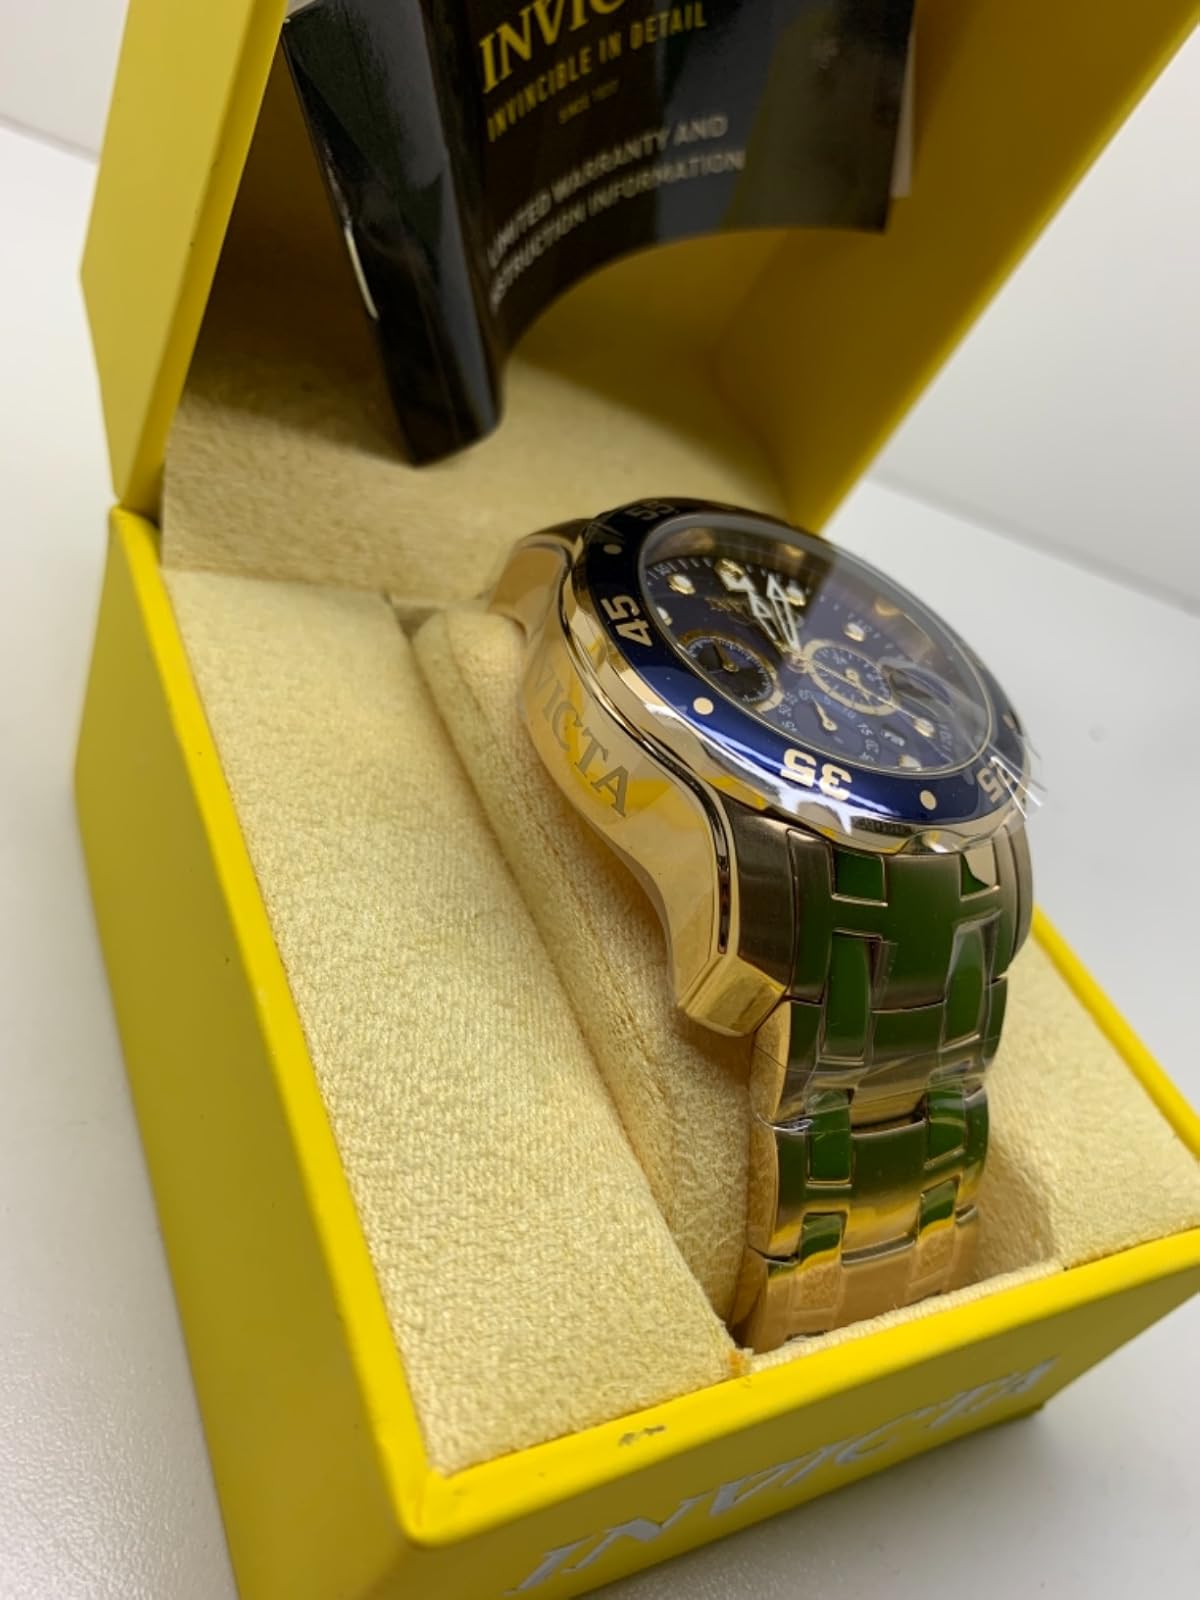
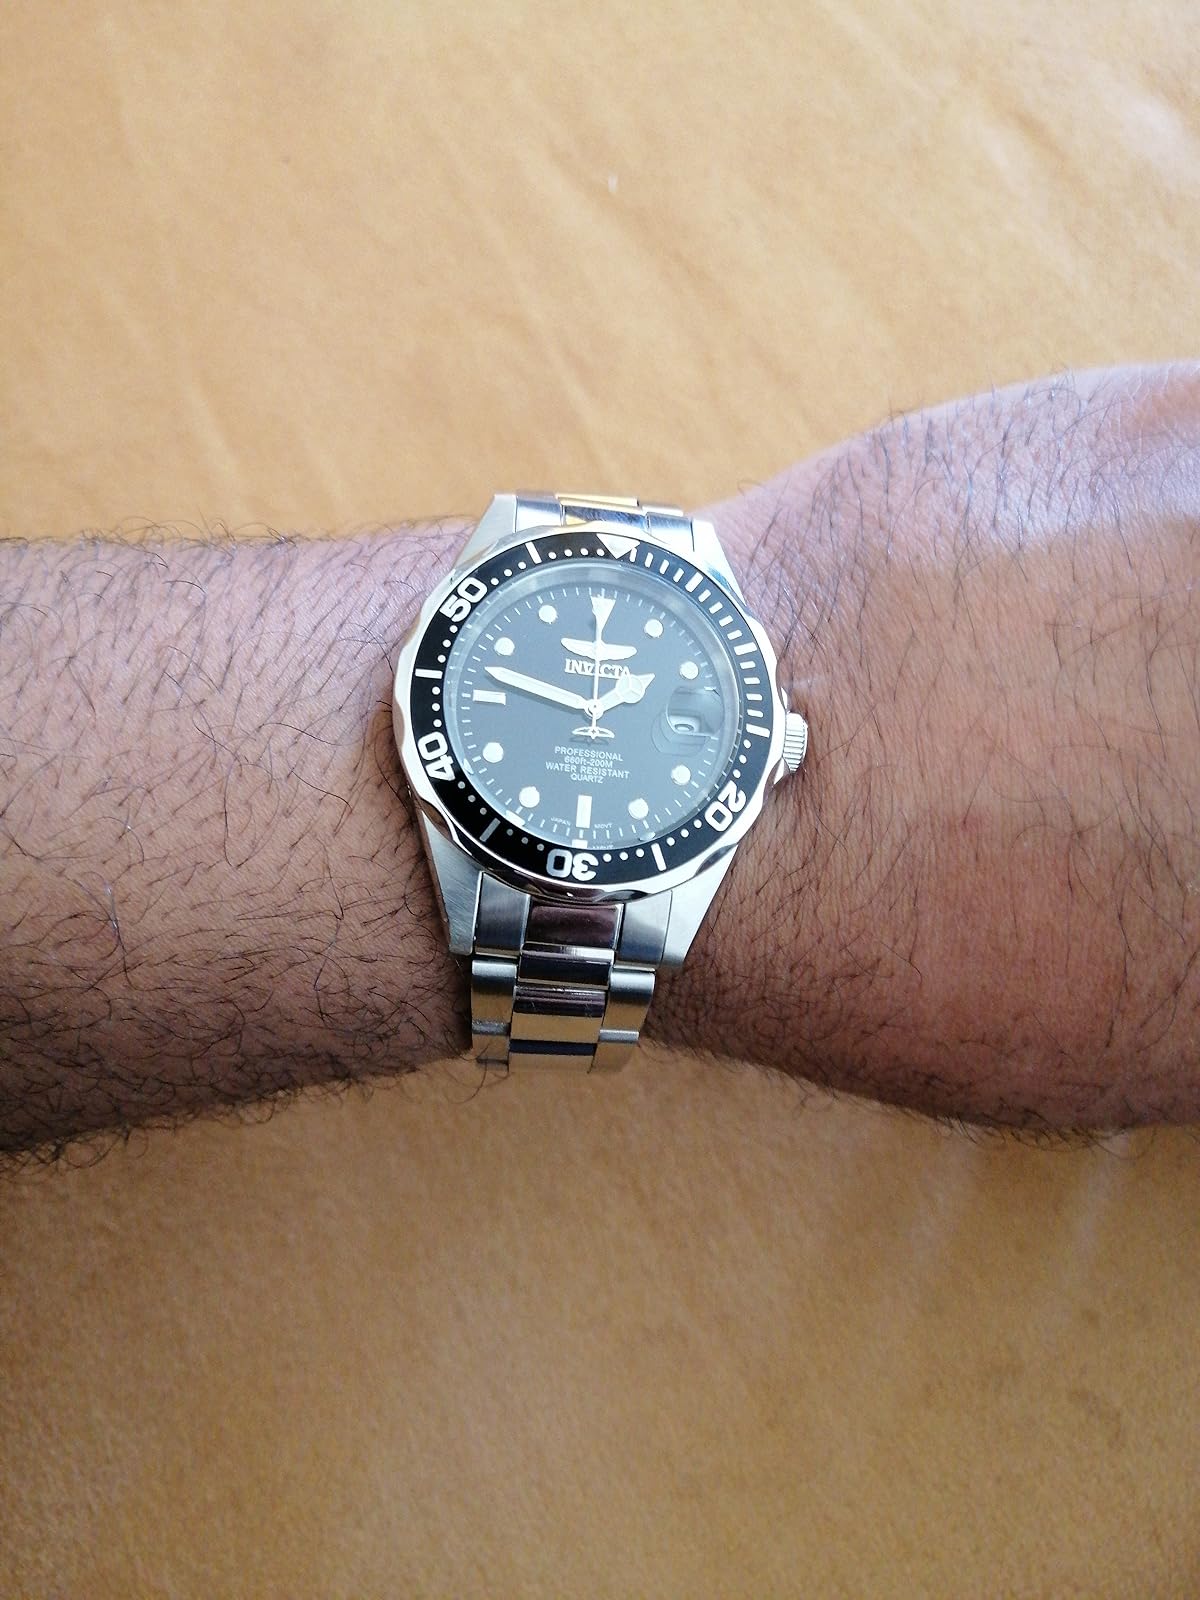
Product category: accessories_watch
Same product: no